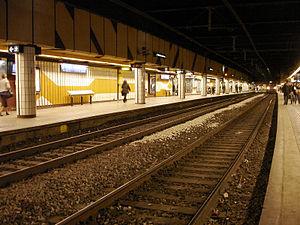
Gare Saint-Michel - Notre-Dame du RER C, Paris, France. Vue en direction d'Invalides.
La ligne C du RER d'Île-de-France, plus souvent simplement nommée RER C, est une ligne du réseau express régional d'Île-de-France qui traverse l'agglomération parisienne, avec de nombreux embranchements. Elle relie à l'ouest Pontoise, Versailles-Château-Rive-Gauche et Saint-Quentin-en-Yvelines d'une part, et au sud Massy - Palaiseau, Dourdan et Saint-Martin-d'Étampes, ainsi que Versailles-Chantiers par un tracé quasi circulaire, en passant par le cœur de Paris.